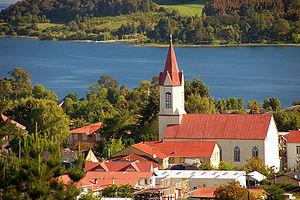
Puerto Octay est une commune du sud du Chili, qui se trouve dans la province d'Orsorno dans la région des Lacs, au bord du Lac Llanquihue.
Le Chili, en forme longue république du Chili, en espagnol : Chile, ou República de Chile, est un pays d’Amérique du Sud partageant ses frontières avec le Pérou et la Bolivie au nord d'une part, et l’Argentine au nord-est, à l'est et au sud-est d'autre part, et dont le territoire forme une étroite bande allant du désert d'Atacama jusqu'au cap Horn. L'île de Pâques, située à 3 000 kilomètres de Valparaíso dans l'océan Pacifique, fait partie du Chili depuis 1888. La superficie du pays est de 756 102 km². Le gouvernement revendique aussi une possession sur le continent Antarctique : le Territoire chilien de l'Antarctique correspond aux longitudes 53° W et 90° W et est situé au sud du soixante-cinquième parallèle sud.